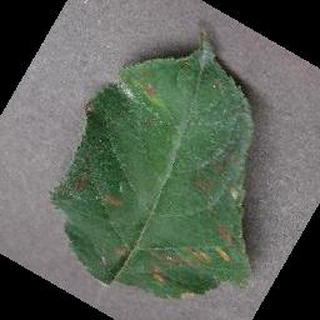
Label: apple_cedar_apple_rust